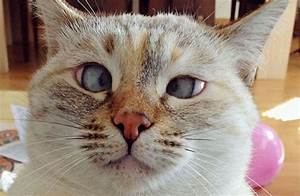
Label: cat